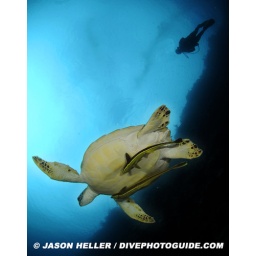
A turtle with two yellow ramoras and the silhouette of a diver (Wendy) in the background